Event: Nepal Earthquake
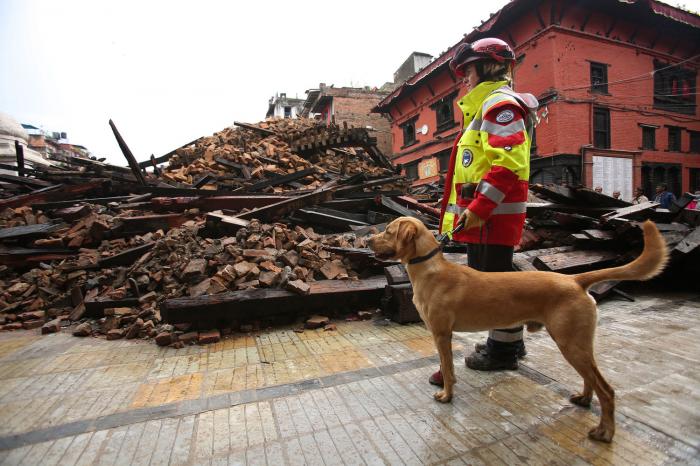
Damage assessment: damage